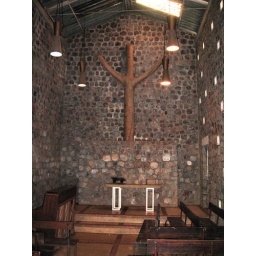
The tree cross in the Chapel. (Photo by Dan)